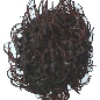
Label: Rambutan 1